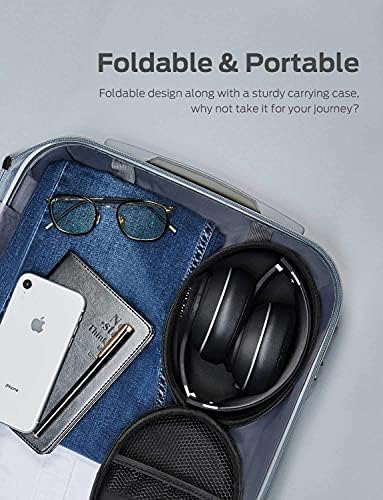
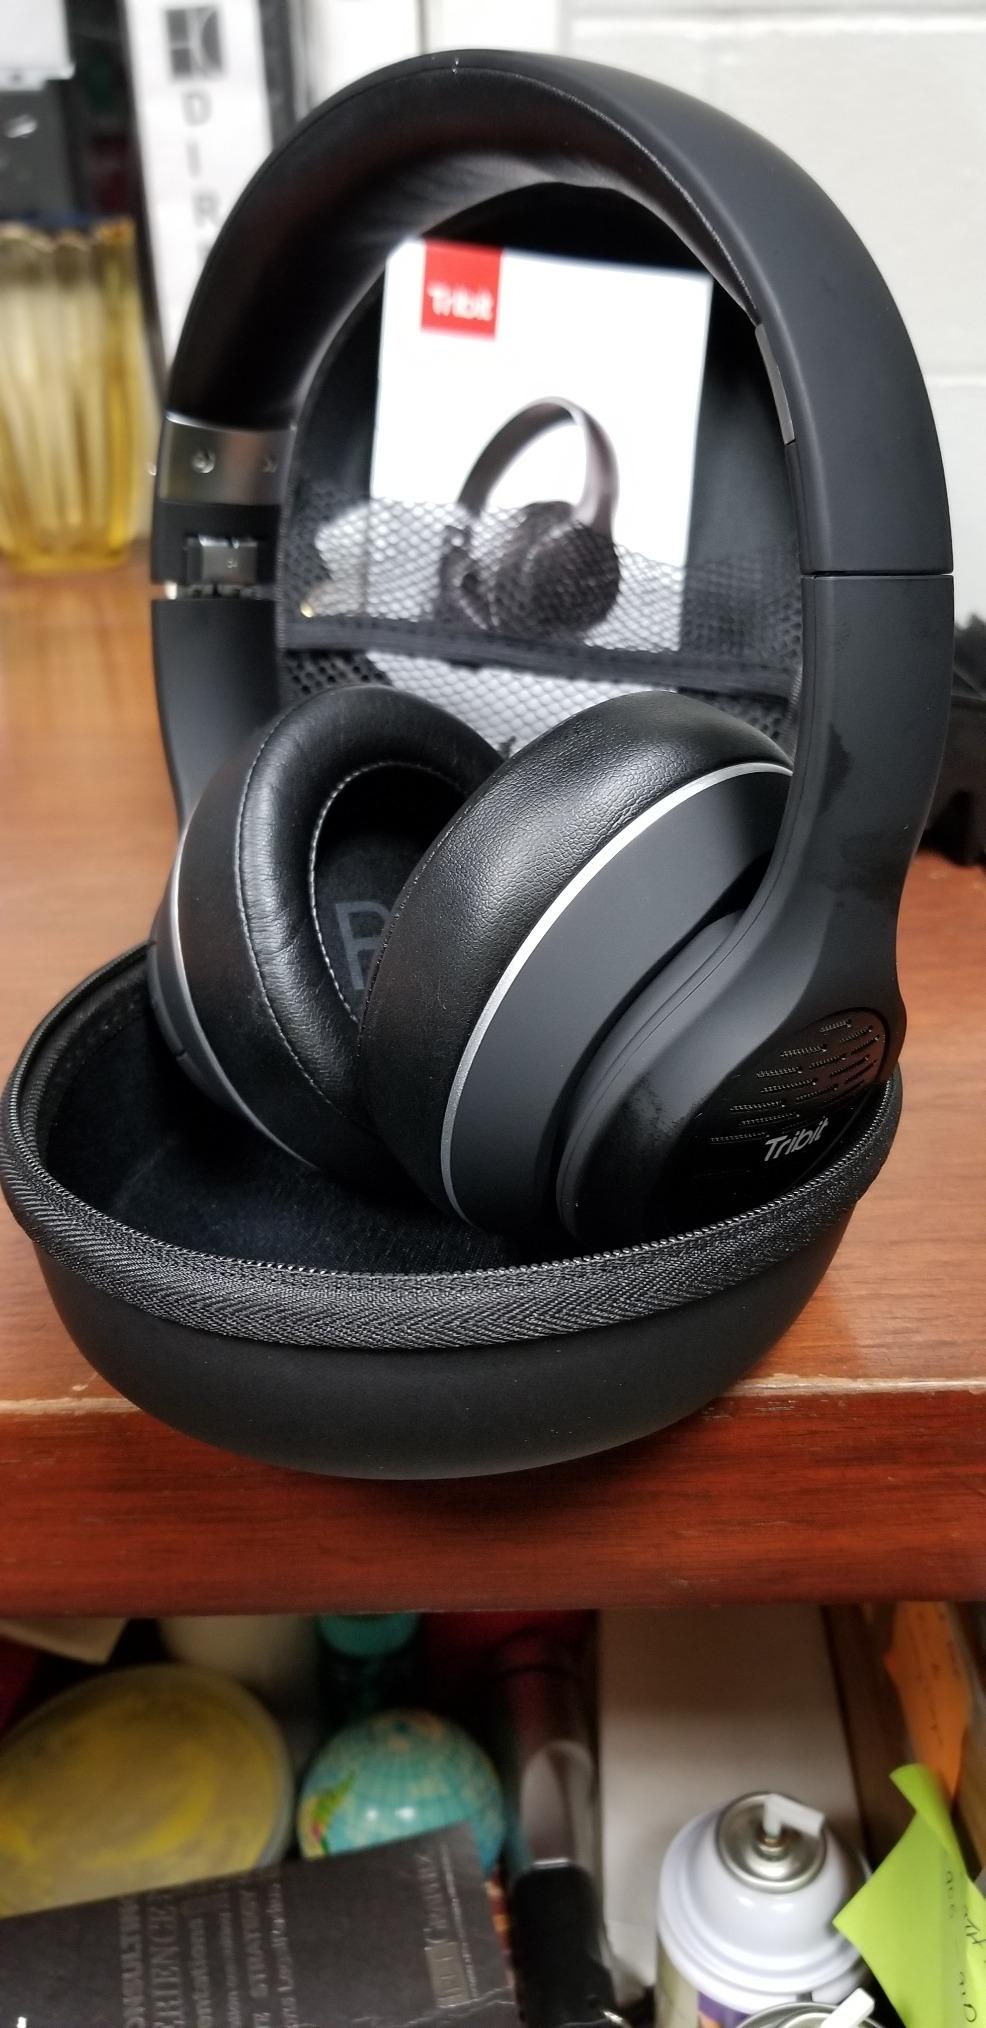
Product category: headphones
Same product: yes